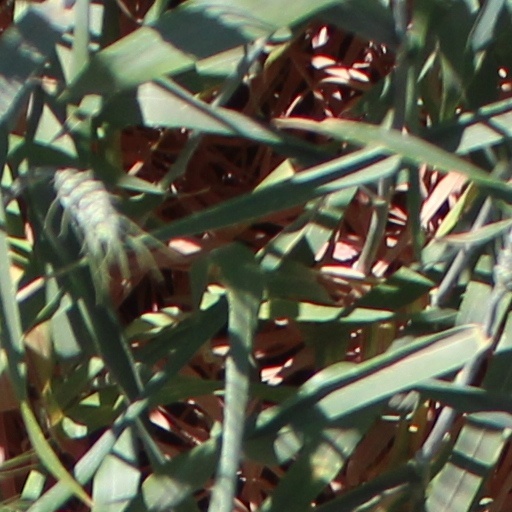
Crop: wheat